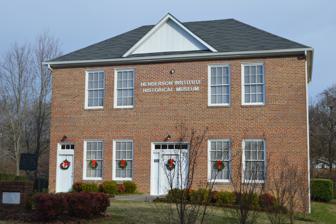
Building: Library and Laboratory Building-Henderson Institute
Country: United States of America
Year built: 1928
Historic school building in North Carolina, United States United States historic place Library and Laboratory Building-Henderson Institute U.S. National Register of Historic Places Front of the building Show map of North Carolina Show map of the United States Location 629 W. Rock Spring St., Henderson, North Carolina Coordinates 36°20′18″N 78°24′0″W / 36.33833°N 78.40000°W / 36.33833; -78.40000 Area less than one acre Architectural style Colonial Revival NRHP reference No. 95001399 Added to NRHP November 29, 1995 Library and Laboratory Building-Henderson Institute is a historic school building located at Henderson , Vance County, North Carolina .  It was built in 1928, and is a plain, two-story brick building with Colonial Revival -style design elements.  It is the only surviving reminder of the Henderson Institute that was established in the town of Henderson in Vance County in 1887.  The Henderson Institute was established by the Freedmen's Mission Board of the United Presbyterian Church of North America to provide secondary education for African-Americans.  The building houses the Henderson Institute Historical Museum. It was listed on the National Register of Historic Places in 1995. References